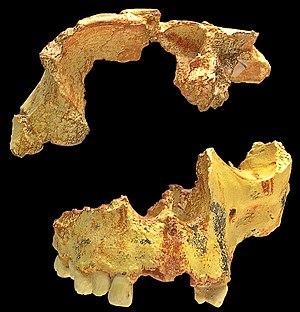
La liste des espèces d'animaux disparus d'Europe comptabilise les animaux éteints, réintroduits et disparus localement d'Europe du Pliocène à l'Holocène.
Gran Dolina est un site archéologique située en Espagne, près de la ville d'Atapuerca, dans la province de Burgos. Il appartient aux gisements de la Sierra de Atapuerca qui sont probablement les plus importants d'Europe par l'abondance et la diversité de leur matériel archéologique.